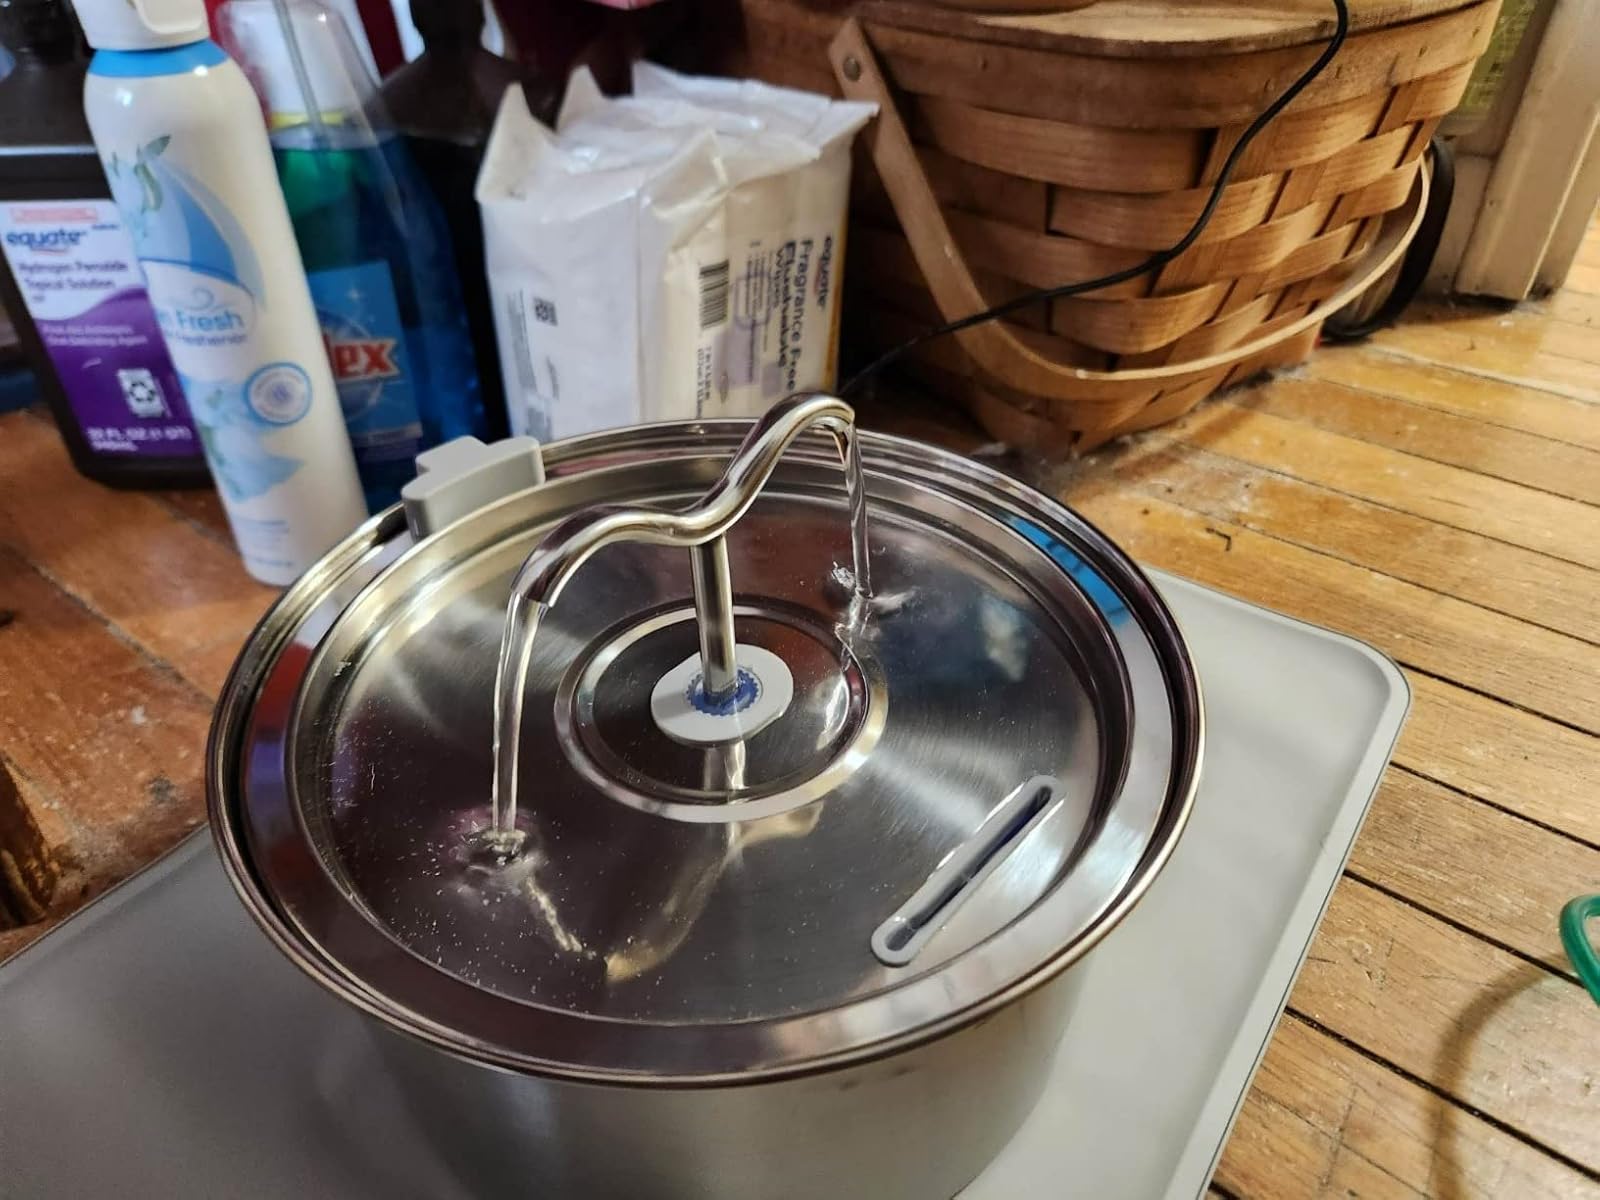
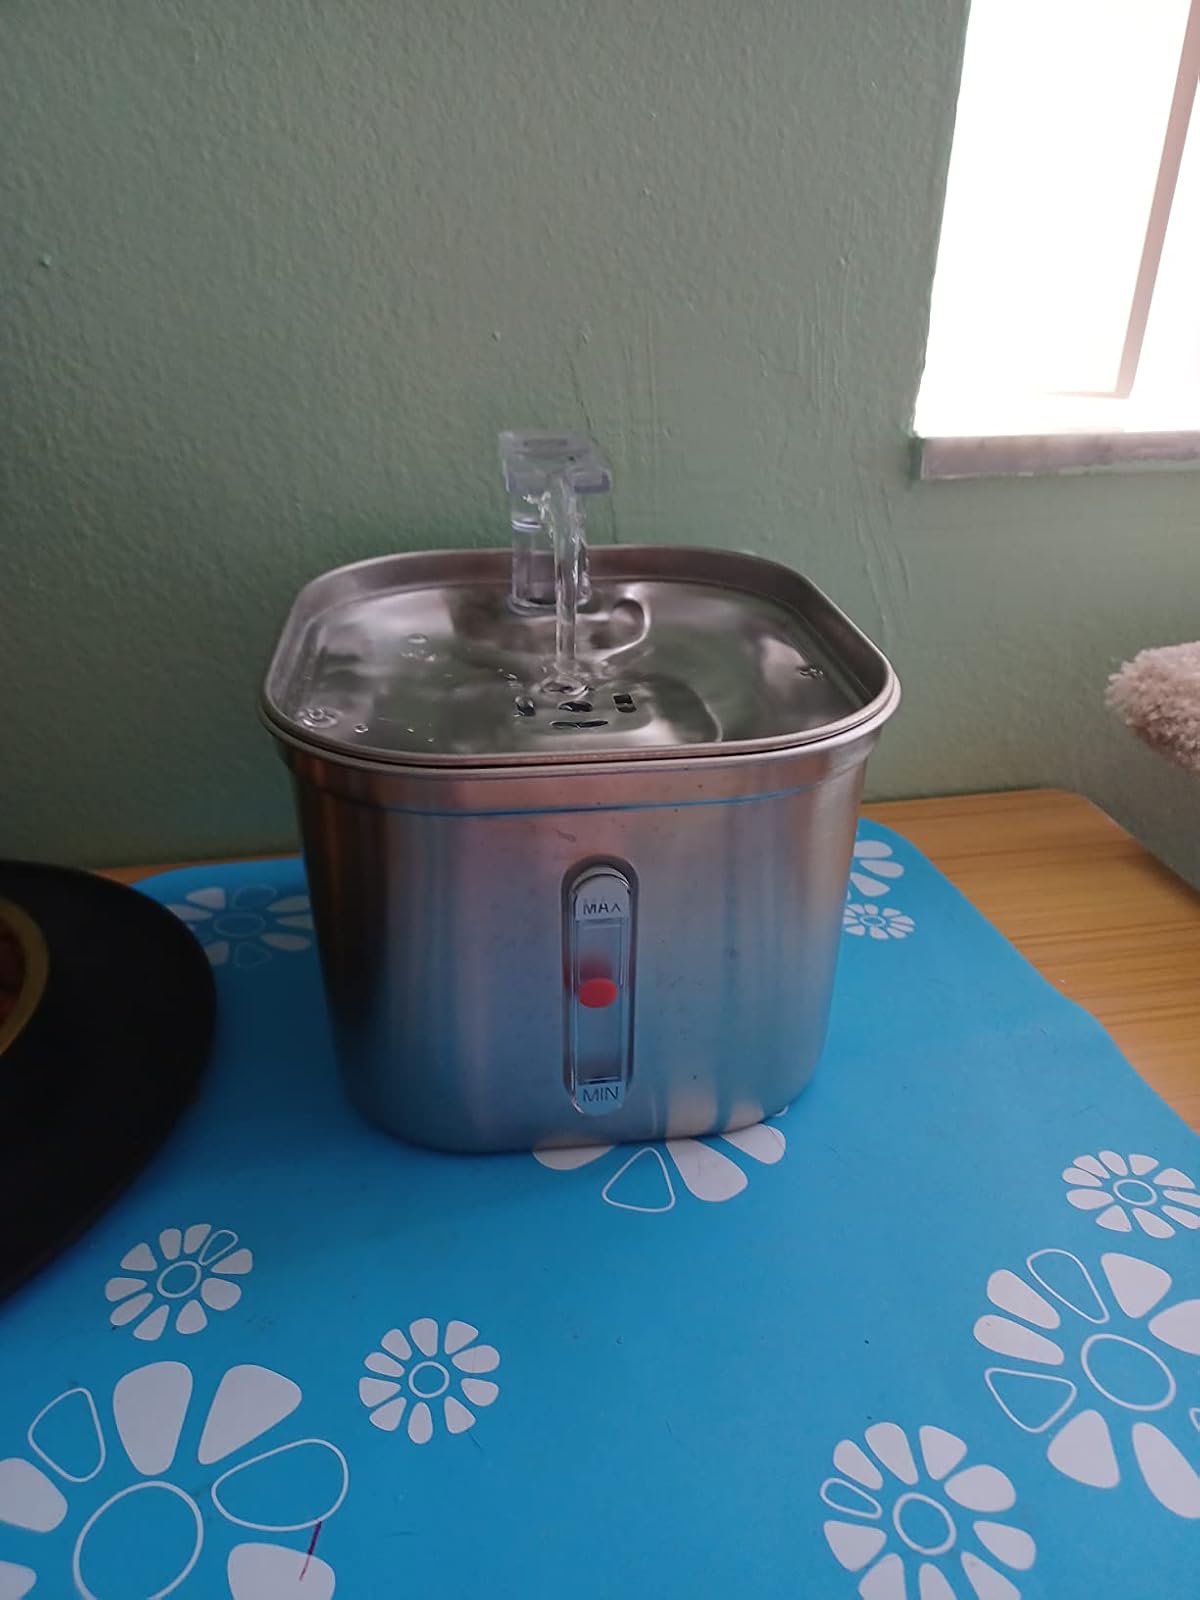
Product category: items_bowl
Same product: no